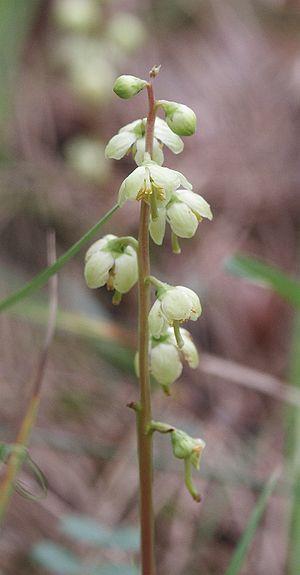
Les monts Zlatar sont une chaîne de montagnes située dans la région du Sandžak, au sud-ouest de la Serbie et à l'extrême nord du Monténégro. Ils font partie des Alpes dinariques. Le point culminant du massif est le mont Krstača, pic principal du Hum, qui s'élève à 1 755 m.
La pirole verdâtre, encore appelée pirole à fleurs verdâtres, est une espèce de plante herbacée du genre Pyrola et de la famille des Ericaceae.
La liste des espèces protégées en Alsace est une liste officielle définie par le gouvernement français, recensant les espèces végétales qui sont protégées sur le territoire de la région Alsace, en complément de celles qui sont déjà protégées sur le territoire métropolitain. Elle a été publiée dans un arrêté du 28 juin 1993.
« Pyrole » ou pirole, est un nom vernaculaire qui désigne en français plusieurs espèces de plantes herbacées de la famille des Ericaceae, appartenant pour la plupart au genre Pyrola, mais pour deux d'entre elles replacées par la phylogénétique dans les genres Orthilia et Moneses.